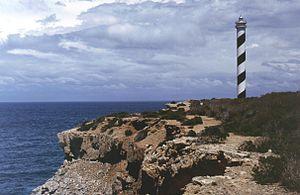
Le Phare de Punta Moscater est un phare situé proche de Sant Joan de Labritja sur la côte nord de l'île d'Ibiza, dans l'archipel des Îles Baléares. Il est désaffecté depuis 1910.